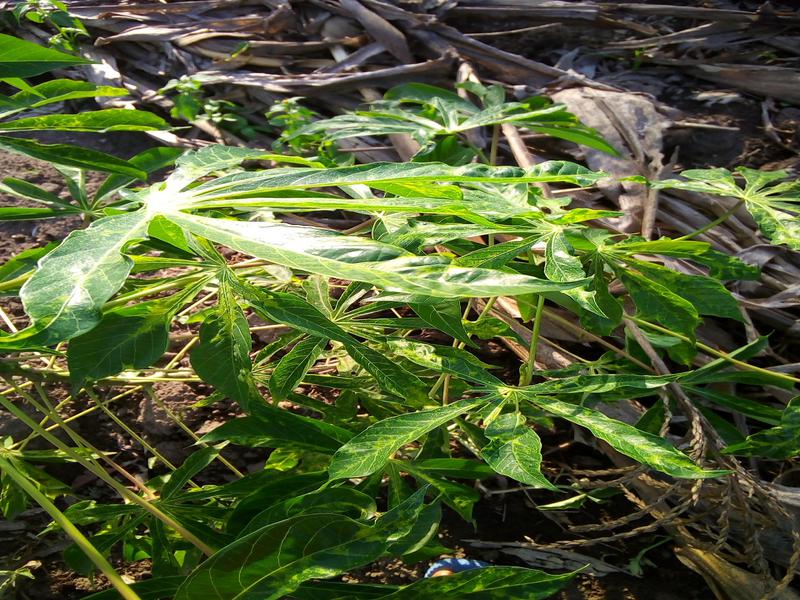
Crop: cassava
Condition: mosaic_disease